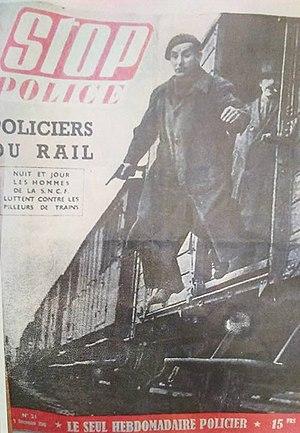
Hebdomadaire STOP POLICE, le seul hebdomadaire policier. N°21 du 5 Décembre 1945. Policier du Rail, nuit et jour les hommes de la S.N.C.F luttent contre les pilleurs de trains
La Sûreté ferroviaire composée essentiellement de la Surveillance générale est la police ferroviaire de la SNCF dont la mission est de protéger, assister et sécuriser tant les voyageurs que le personnel et les biens sur l’ensemble du réseau SNCF. Elle peut également intervenir sur tous les autres opérateurs ferroviaires utilisant le réseau ferré français s'ils en font la demande.